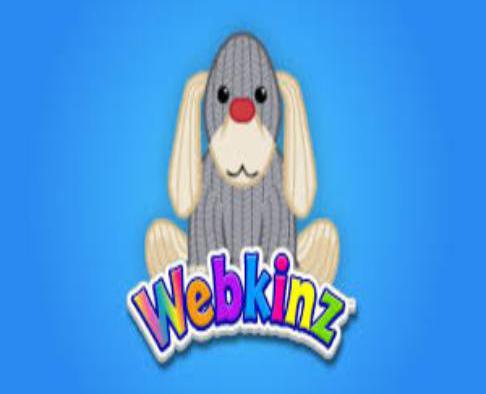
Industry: Leisure